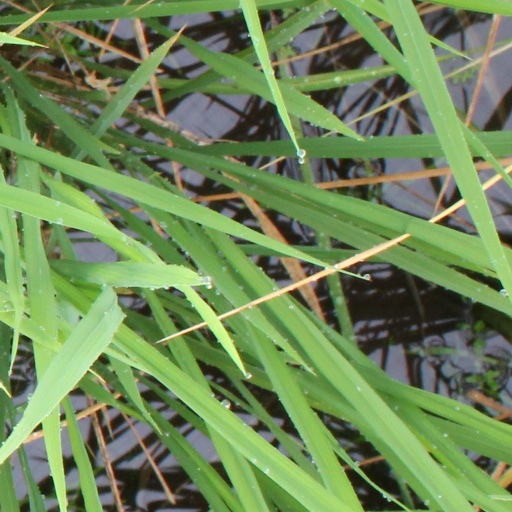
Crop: rice